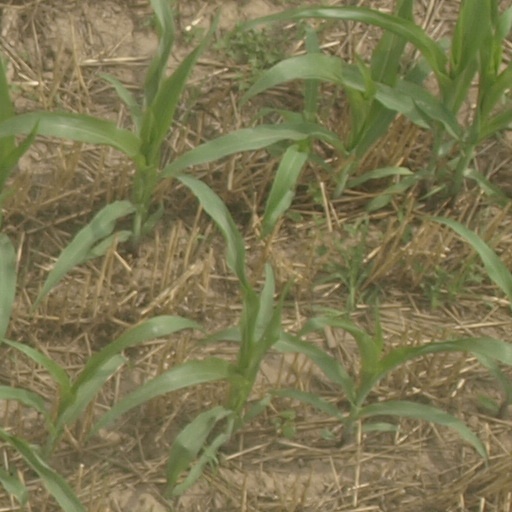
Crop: maize; corn